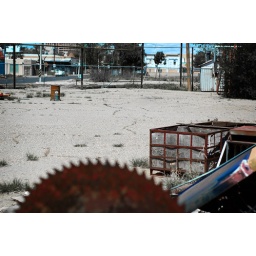
The dangers of climbing through holes in the fence include desaturation and rusty saw bokeh.